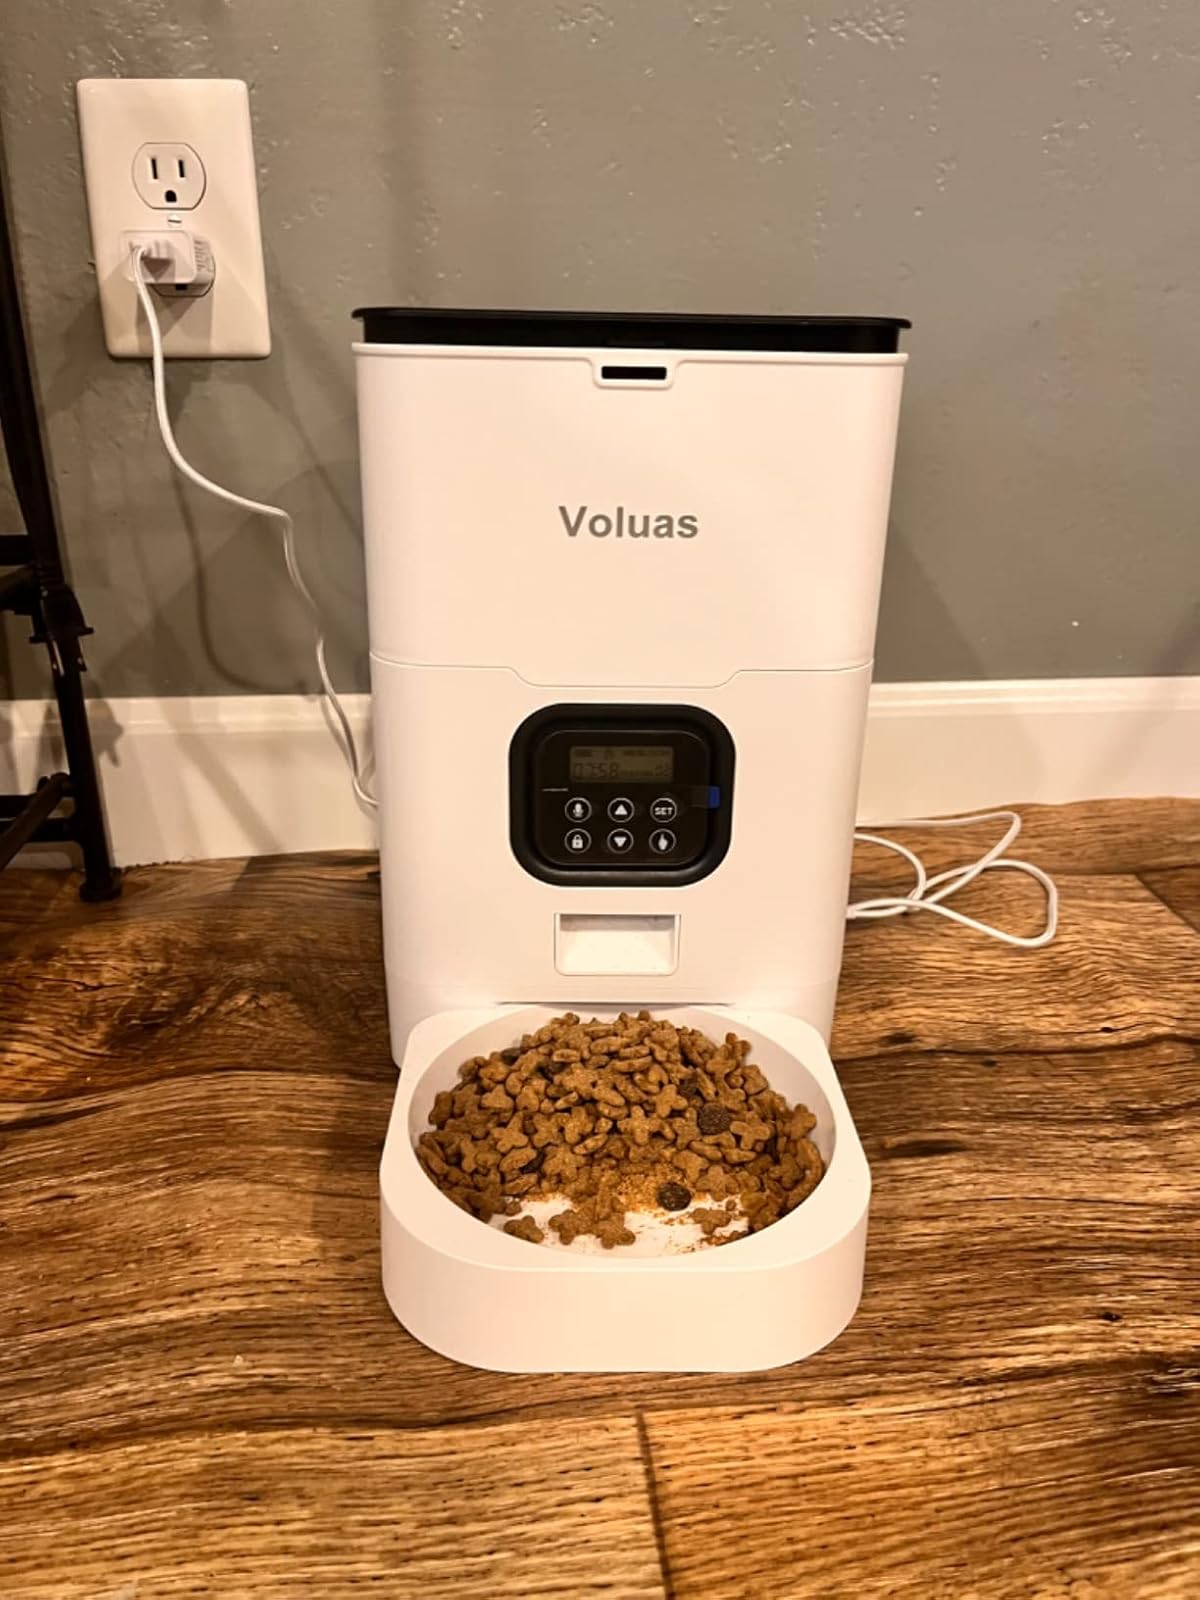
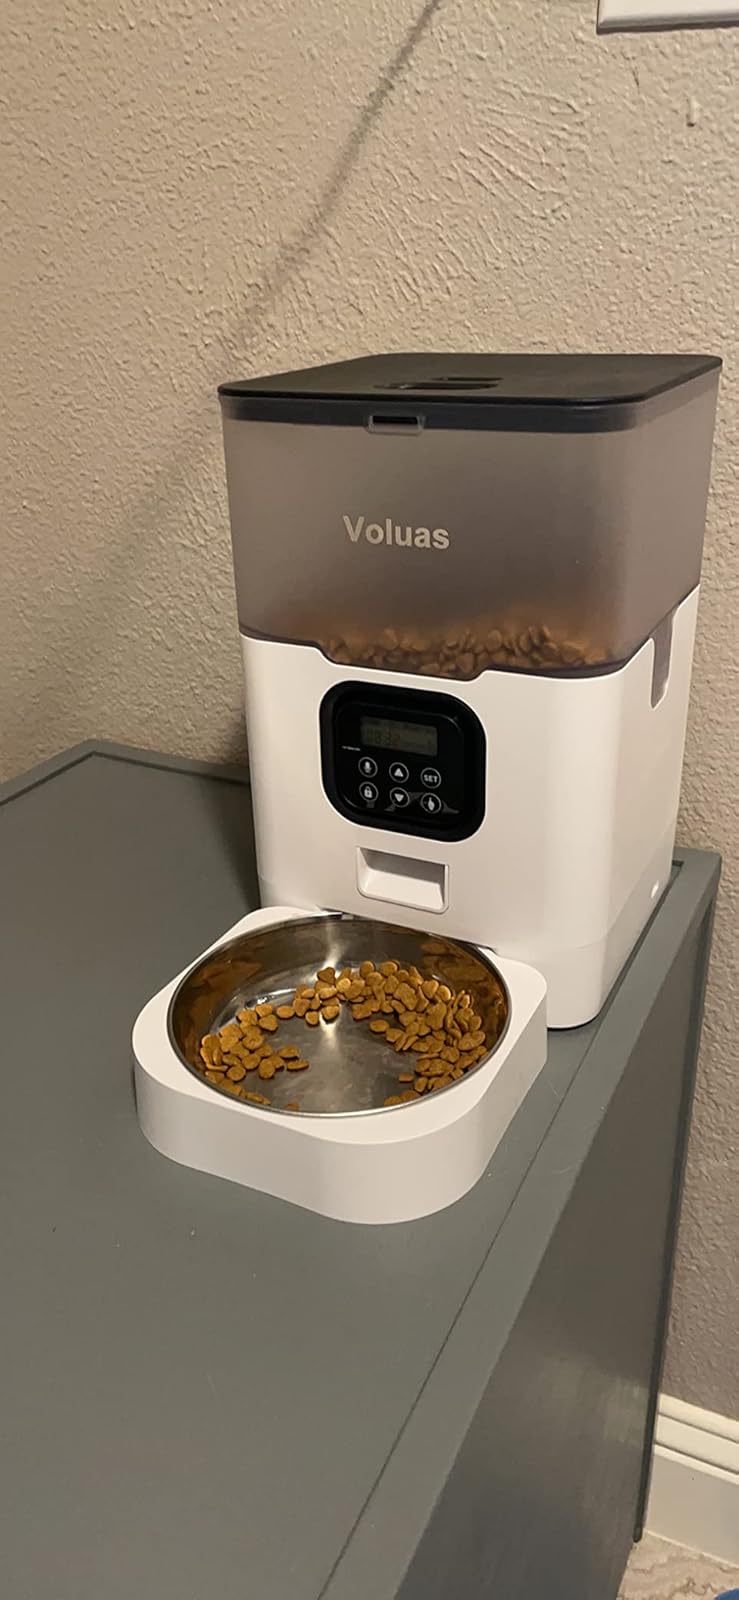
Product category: items_feeder
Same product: no